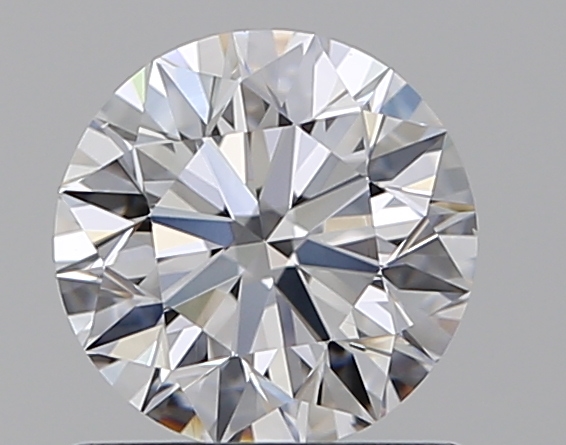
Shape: round
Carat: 0.8
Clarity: VS1
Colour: E
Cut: EX
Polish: EX
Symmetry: EX
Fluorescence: N
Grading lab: GIA
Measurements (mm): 5.88 x 5.92 x 3.7